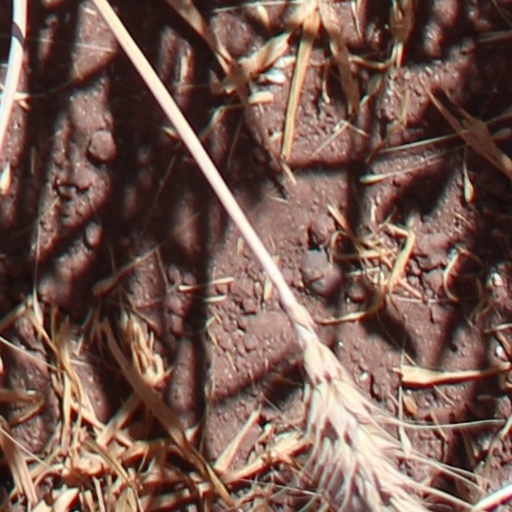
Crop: wheat